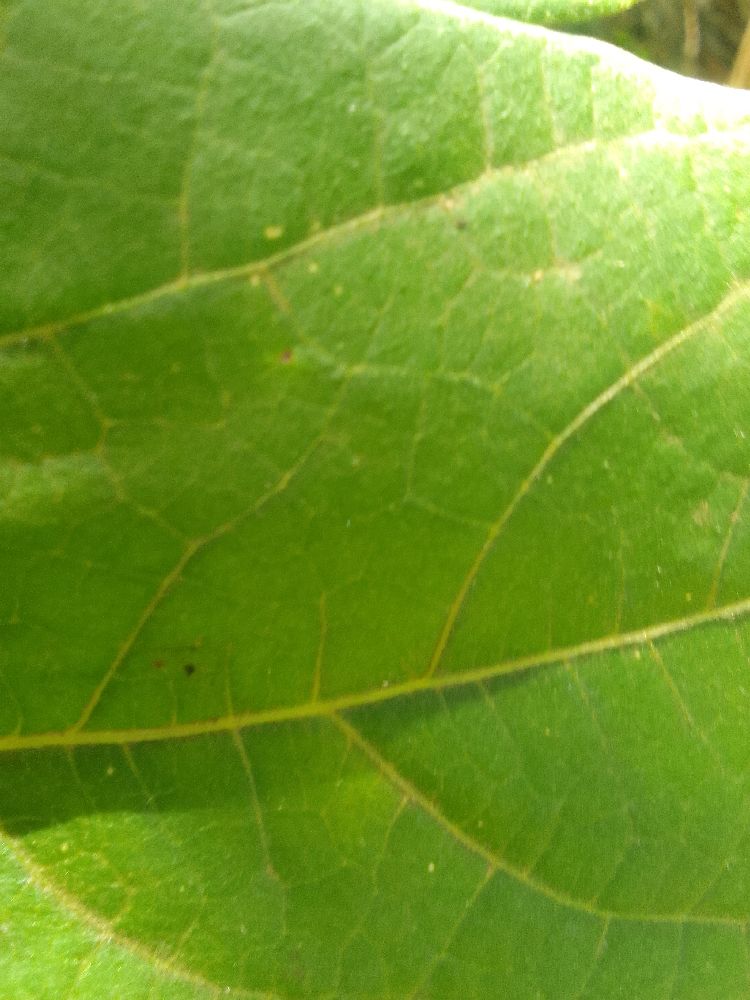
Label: healthy